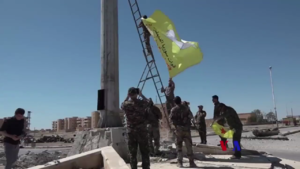
La bataille de Tabqa a lieu du 21 mars au 10 mai 2017 lors de la guerre civile syrienne, au cours de l'offensive de Raqqa. Au terme de cette opération, les Forces démocratiques syriennes prennent à l'État islamique le contrôle de la ville d'Al-Thawrah et du barrage adjacent.